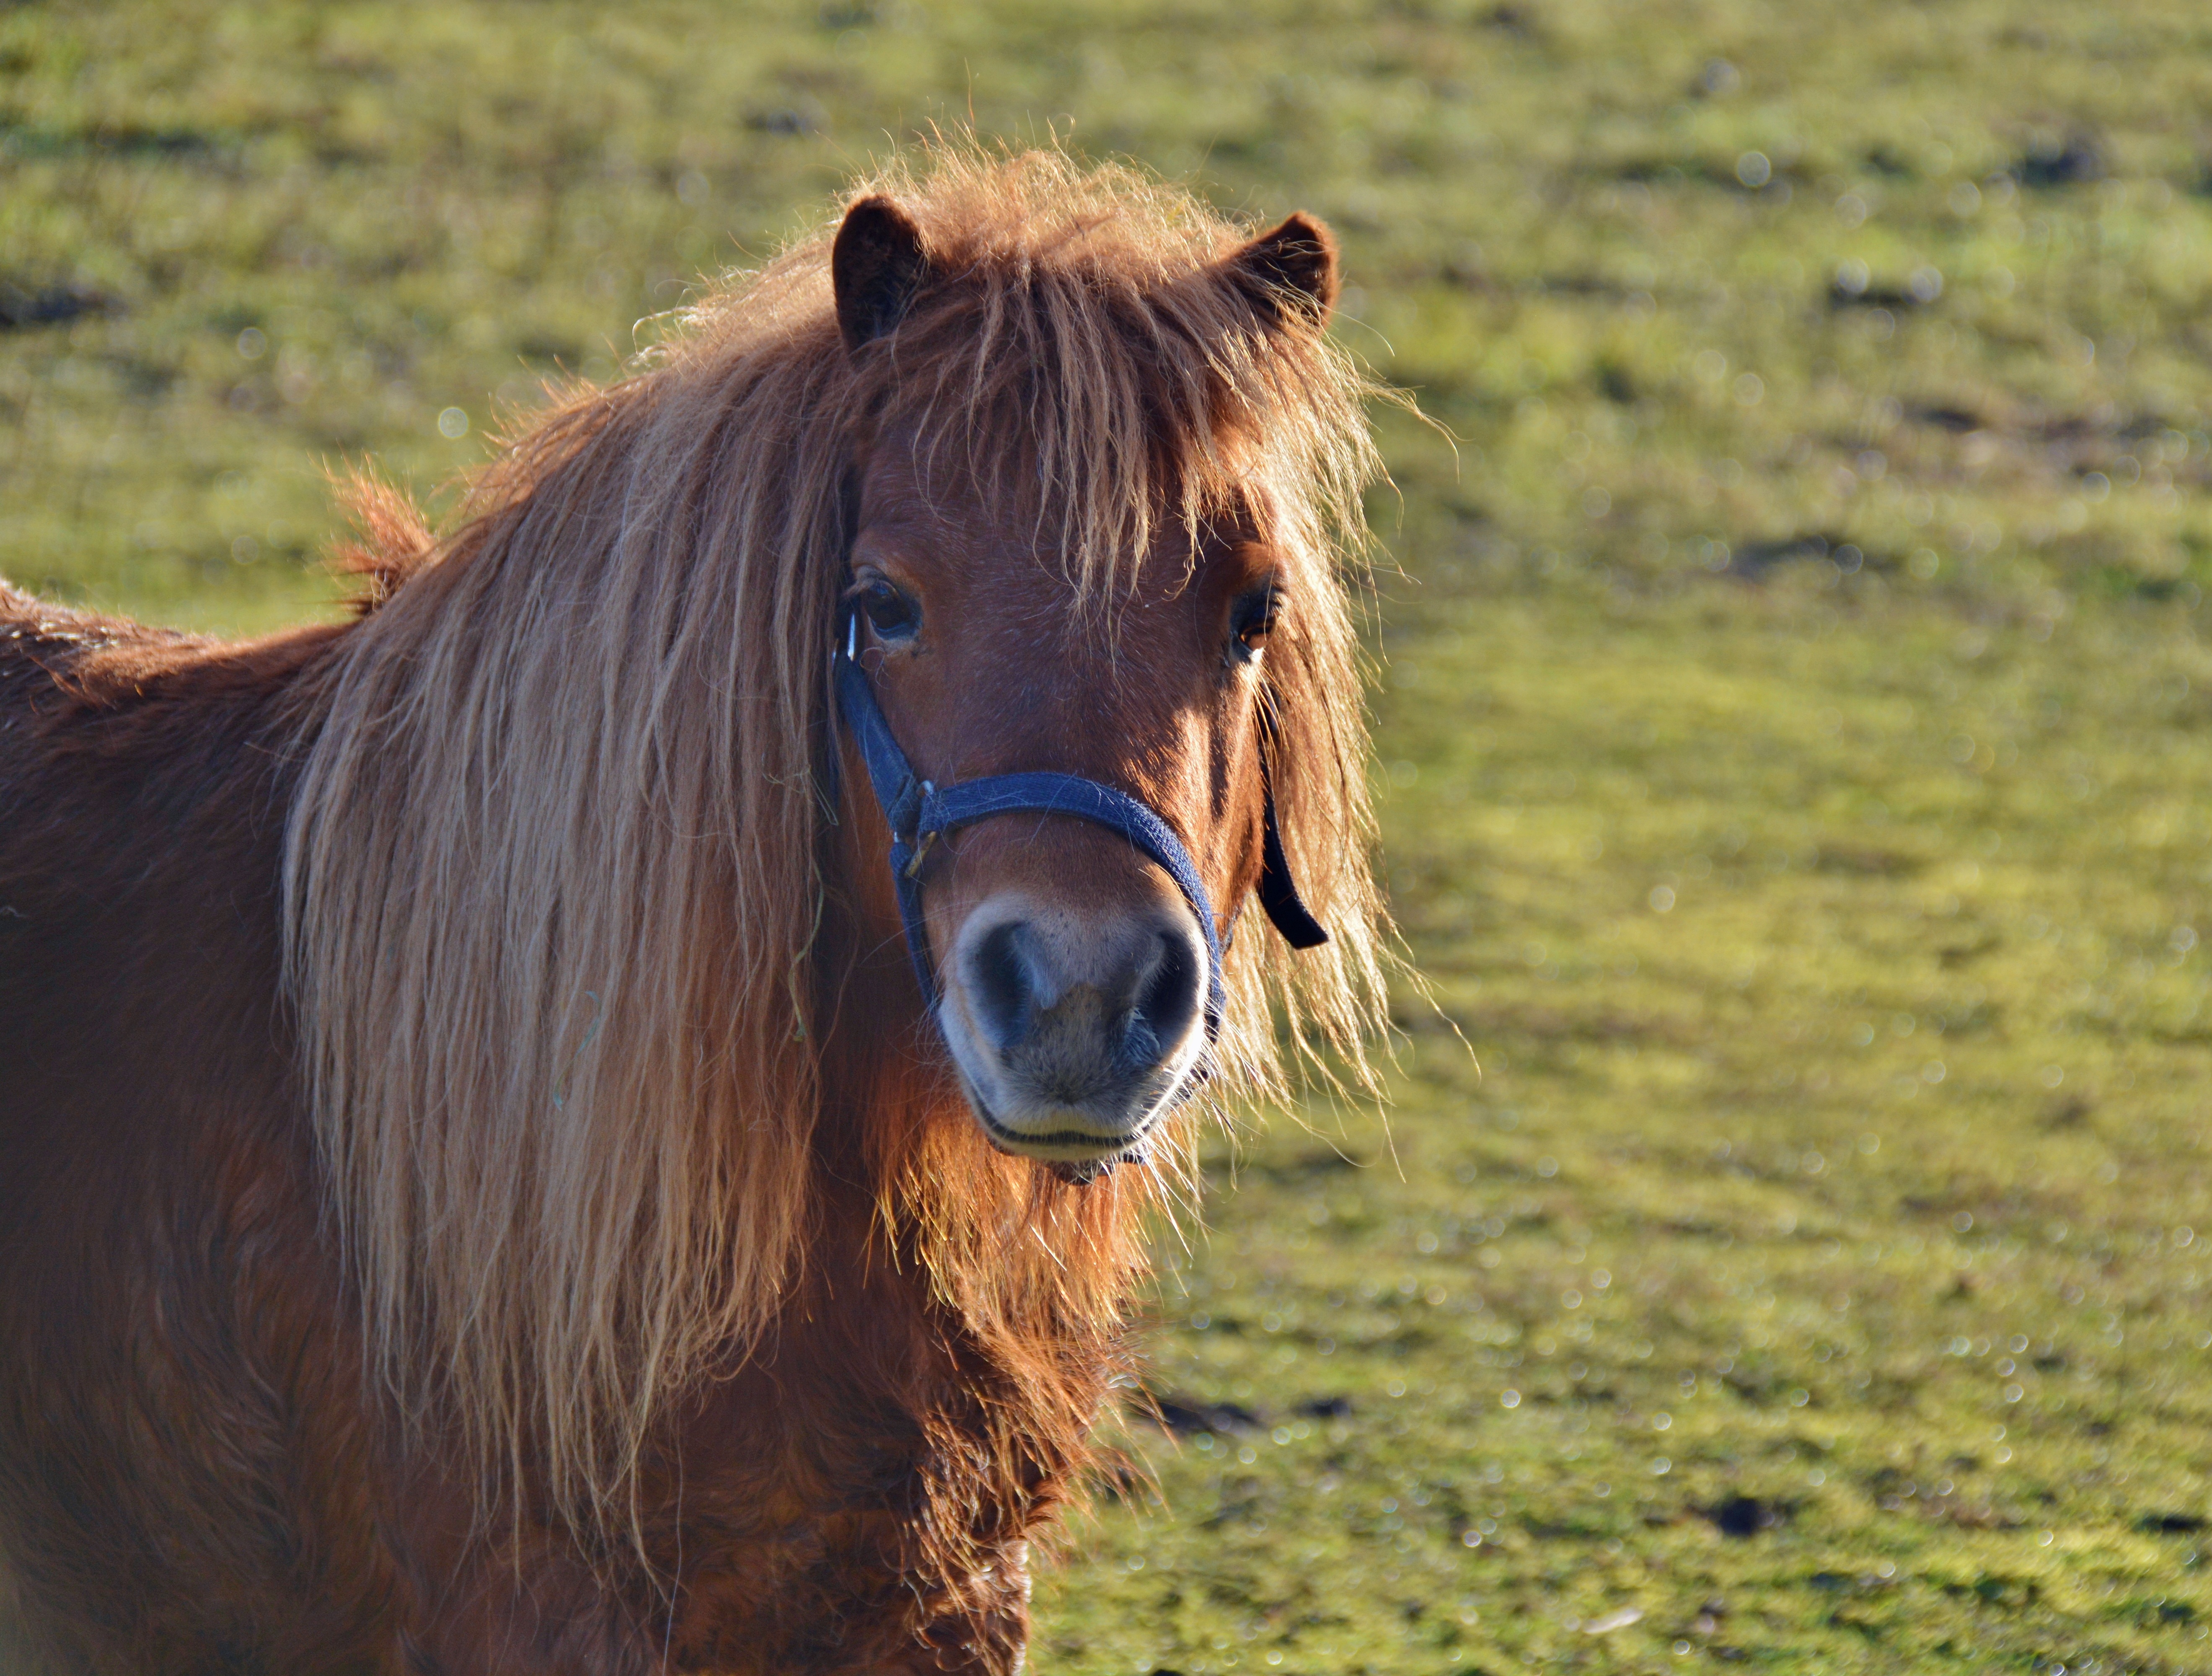
grass, field, meadow, prairie, sweet, animal, wildlife, fur, pasture, grazing, horse, small, mammal, stallion, mane, ride, fauna, pony, vertebrate, mare, wildlife photography, rural area, wuschelig, love for animals, small horse, shetland pony, horse like mammal, mustang horse, shetty